Library

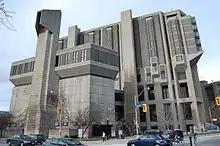
The Robarts Library at the University of Toronto, Canada.

Some patrons may not know how to fully utilize library resources, or feel unease in approaching a staff member. Ways in which a library's content is displayed or accessed may have an impact on use. An antiquated or clumsy search system, or staff unwilling or not properly trained to engage their patrons, will limit a library's usefulness. In the public libraries of the United States, beginning in the 19th century, these problems drove the emergence of the library instruction movement, which advocated library user education. One of the early leaders was John Cotton Dana. The basic form of library instruction is sometimes known as information literacy.